San Francesco, Brescia

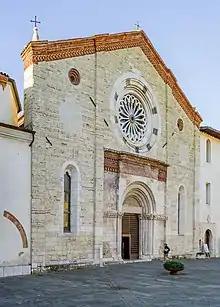
Facade of church

San Francesco is a Romanesque-Gothic style, Roman Catholic church and Franciscan monastery located on Via San Francesco d'Assisi in central Brescia, region of Lombardy, Italy.